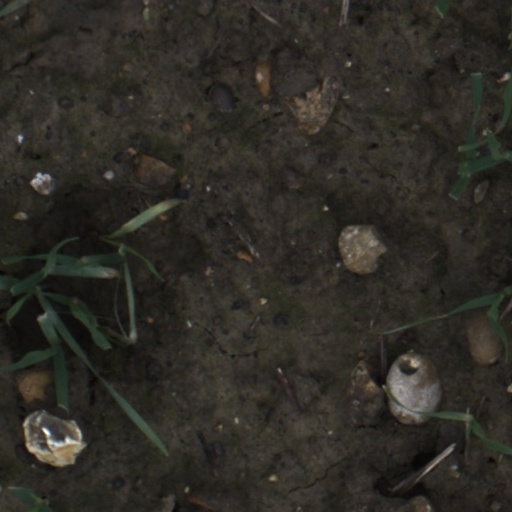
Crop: wheat